International Legion (Ukraine)

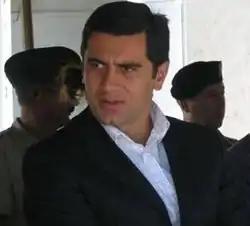
Irakli Okruashvili, a Georgian politician who enlisted

Foreign volunteers had come to Ukraine much earlier, in 2014, to join the fight against the pro-Russian separatists as members of Ukrainian volunteer battalions that have been created after the start of the War in the Donbas. Most foreign fighters arrived throughout the summer of 2014, and on 6 October 2014 the Ukrainian parliament voted to allow foreigners to join the Ukrainian military.